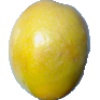
Label: Maracuja 1